Kanjuruhan Stadium disaster

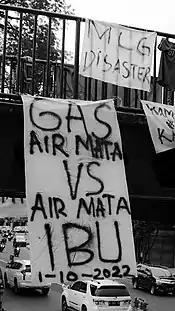
Banner ("TEAR GAS VS A MOTHER'S TEARS") in Malang after the disaster

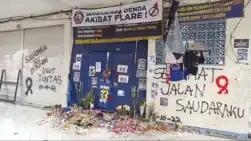
Gate 13 of Kanjuruhan Stadium on 5 October 2022, with memorial flowers and graffities, saying "Farewell, my brothers" (right) and "My brothers are killed, investigate thoroughly" (left)

As a result of the incident, President Joko Widodo later instructed the association to suspend all Liga 1 matches until a full "evaluation of improvement of security procedures" had been carried out, and this was followed by a joint fact-finding team deciding that all football leagues matches (Liga 1, Liga 2 and Liga 3) were temporarily suspended until the President said it could be normalised. The Indonesian Football Association (PSSI) apologised for the incident and announced a ban on home matches for Arema for the rest of the season. PSSI also stated that the decision by PT Liga Indonesia Baru, the organiser, to hold the match had been agreed to by other stakeholders of Indonesian football. In addition, Widodo also ordered all Liga 1, 2 and 3 stadiums to be fully audited by Minister of Public Works and Public Housing (PUPR) Basuki Hadimuljono.